Constantin Querard

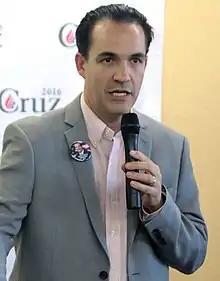

Querard holds an MBA from Thunderbird School of Global Management. Querard moved to Arizona from Denver, Colorado, and is the son of a Russian mother and a French Grandfather.